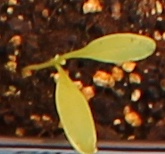
Label: Sugar beet